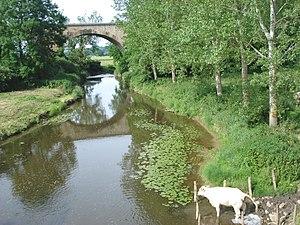
L'Arconce est une rivière française, affluent de la Loire en rive droite. Elle traverse la partie sud-occidentale du département de Saône-et-Loire, en région de Bourgogne-Franche-Comté et plus précisément le Charolais et le Brionnais.
Lugny-lès-Charolles est une commune française située dans le département de Saône-et-Loire en région Bourgogne-Franche-Comté.